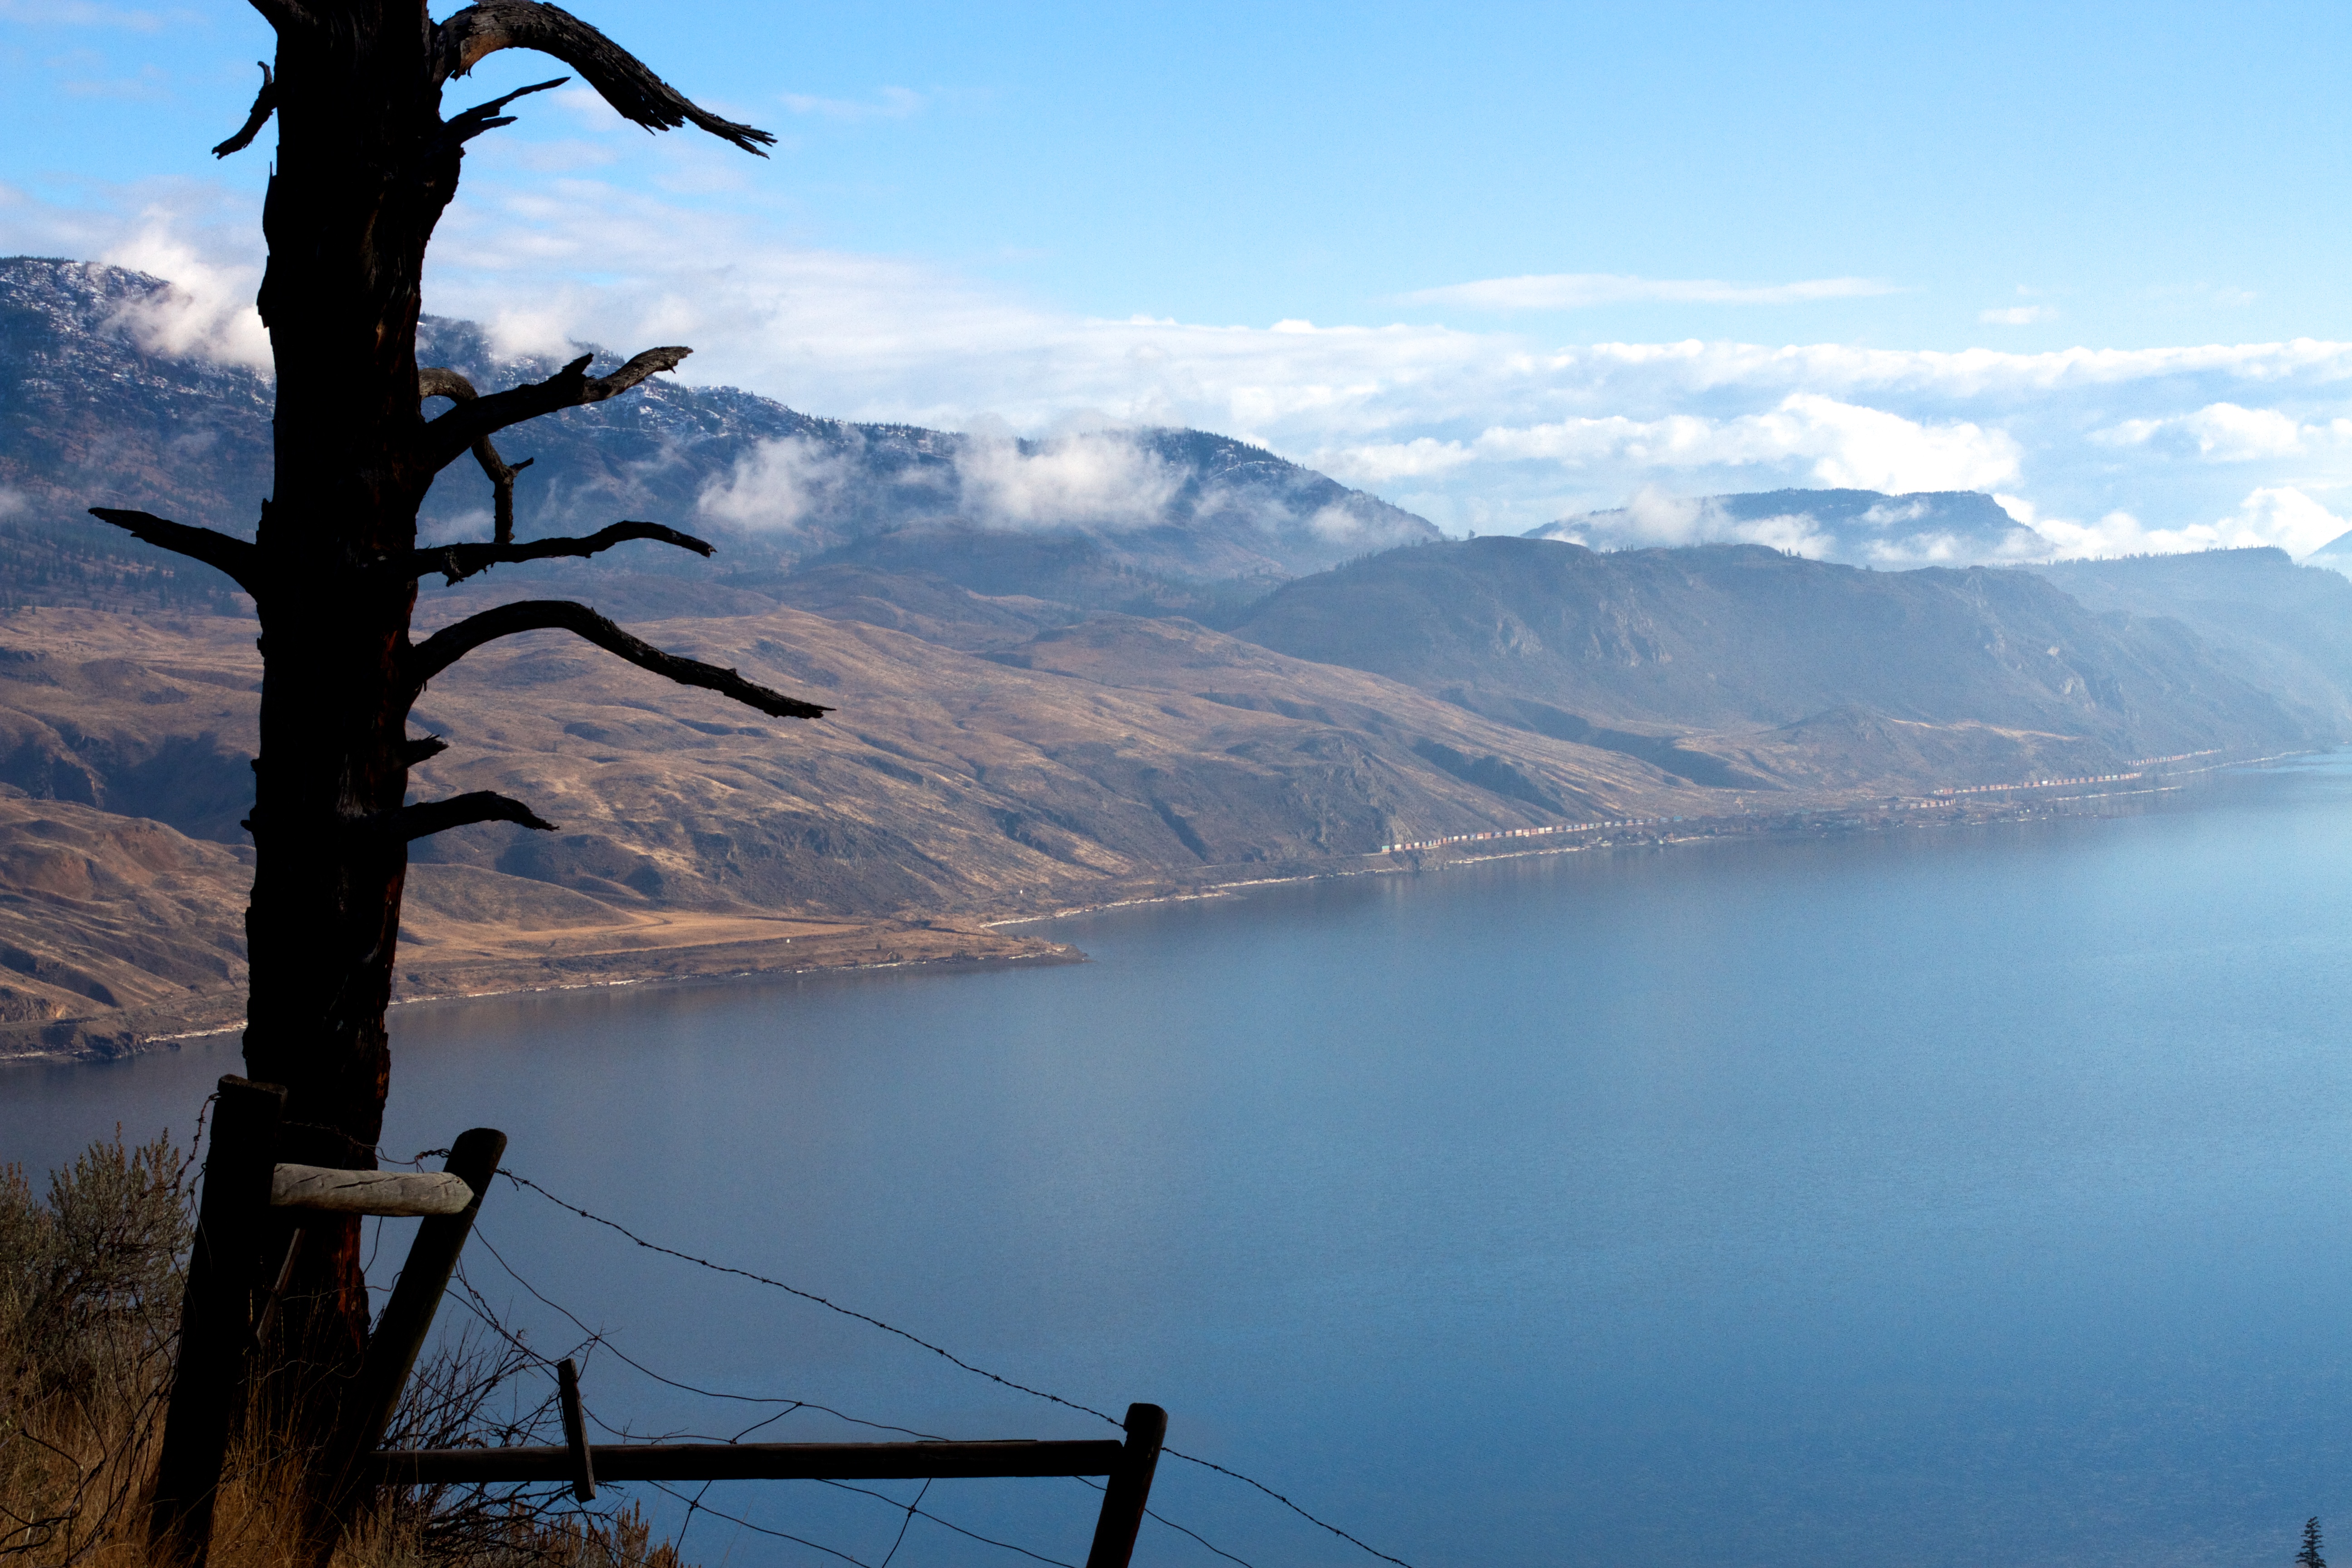
landscape, sea, tree, water, nature, wilderness, mountain, snow, winter, morning, lake, mountain range, reflection, fjord, reservoir, loch, atmospheric phenomenon, mountainous landforms